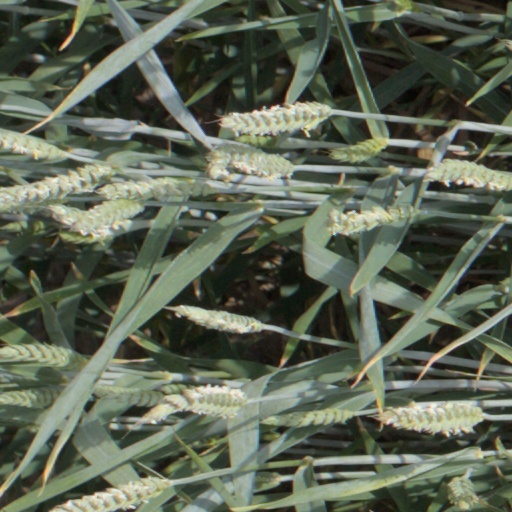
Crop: wheat